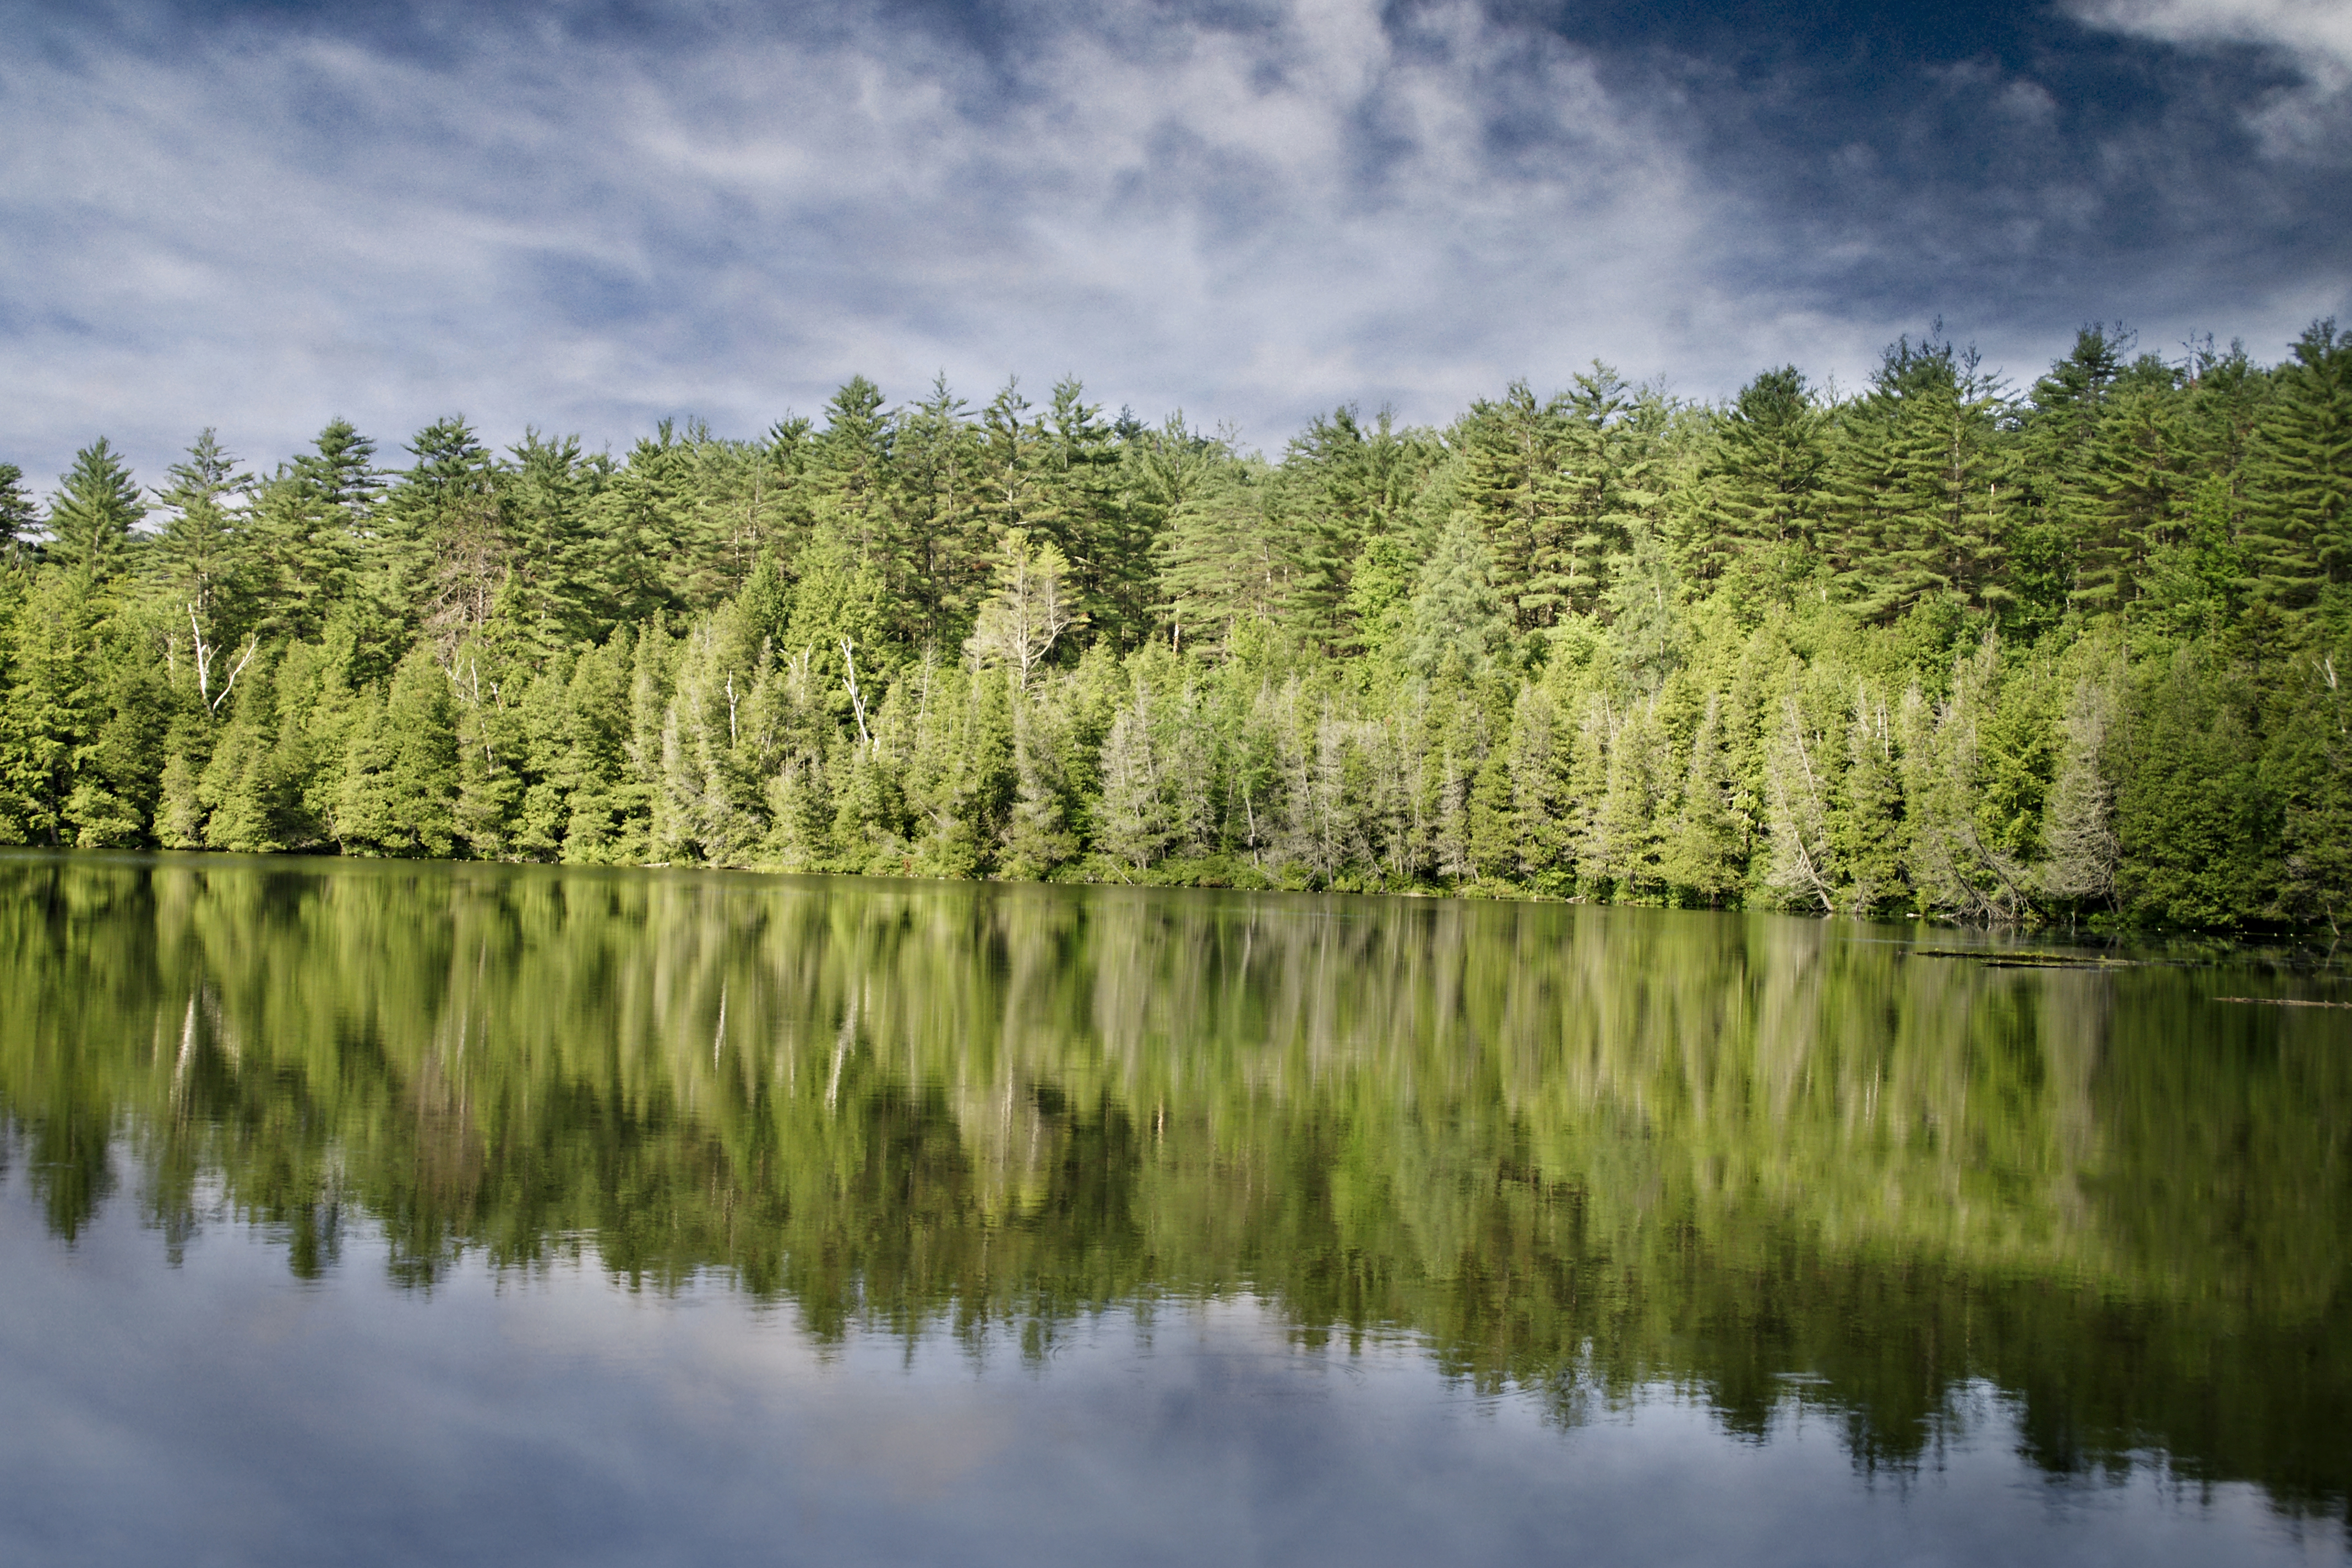
landscape, sea, tree, water, nature, forest, grass, marsh, swamp, wilderness, mountain, cloud, plant, meadow, leaf, lake, pond, green, reflection, peaceful, autumn, trees, bank, wetland, reflections, woodland, habitat, firs, ecosystem, hd wallpaper, natural environment, atmospheric phenomenon, grass family, woody plant